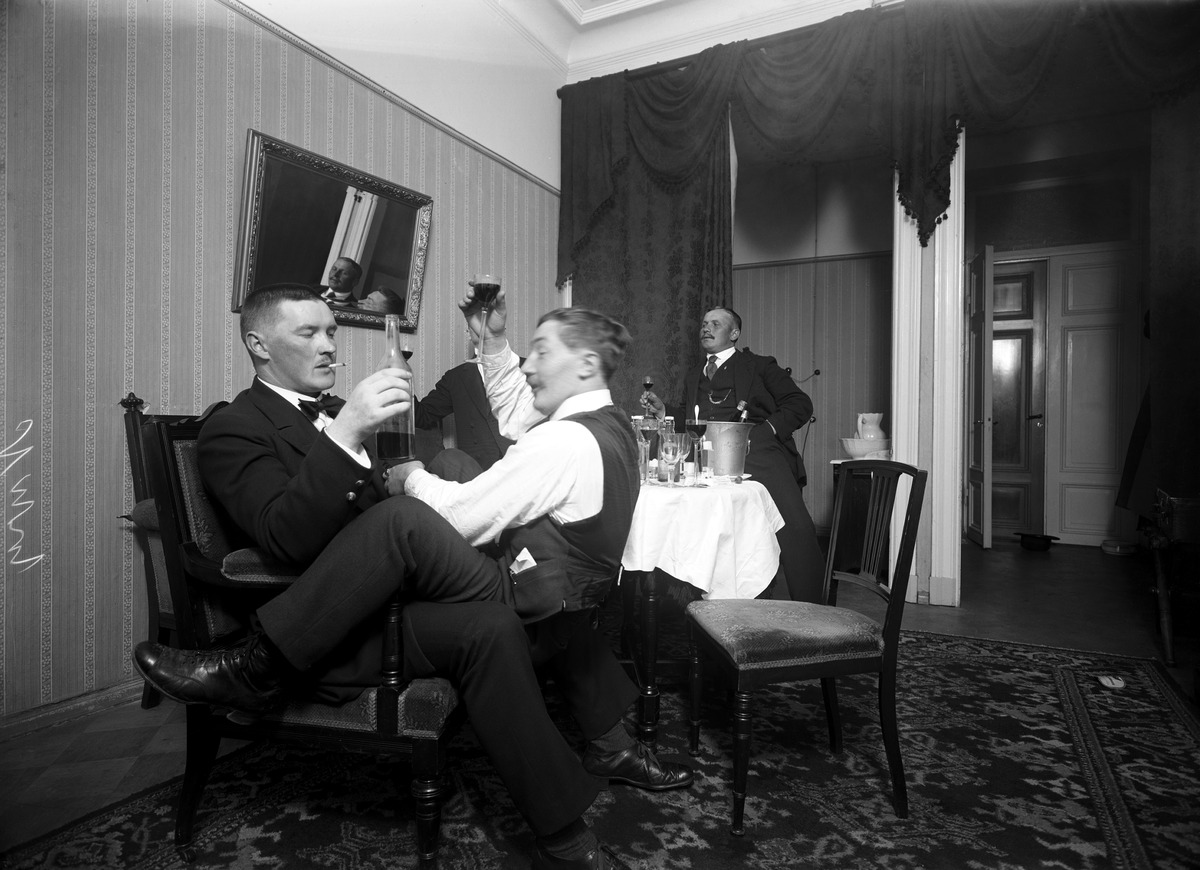
Herraseurue illanvietossa hotelli Kämpissä, Pohjoisesplanadi 29
sisällön kuvaus: Herraseurue illanvietossa hotelli Kämpissä, Pohjoisesplanadi 29. mustavalkoinen
Kuvaaja: Sundström, Eric, valokuvaaja
Ajankohta: kuvausaika 1914-1919
Paikka: Suomi, Uusimaa, Helsinki, Kluuvi Helsinki, Pohjoisesplanadi 29
Aiheet: nautintoaineet päihteet alkoholi, väkijuomat alkoholijuomat, alkoholinkäyttö juomatavat juopumus